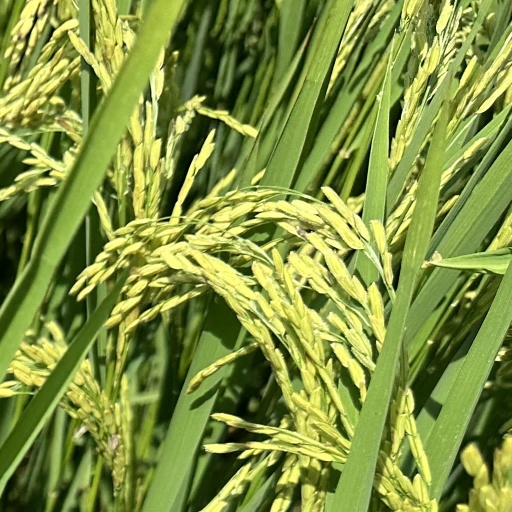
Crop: rice